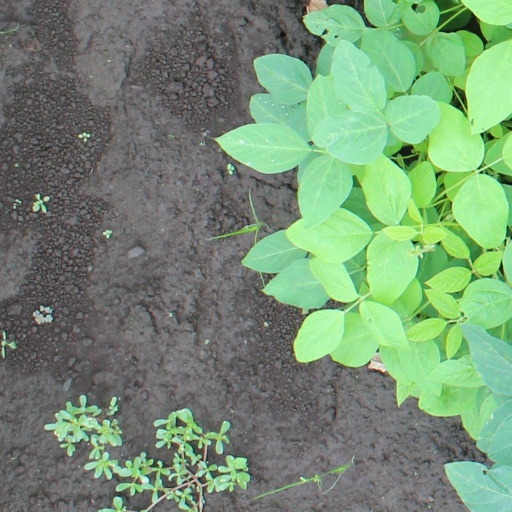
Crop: soybean